Women in the Catholic Church

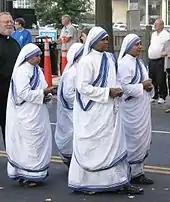
Mother Teresa's Missionaries of Charity wearing traditional Indian saris

Women constitute the great majority of members of the consecrated life within the church. Catholic women have played diverse roles, with religious institutes providing a formal space for their participation and convents providing spaces for their self-government, prayer and influence through many centuries. Catholic women have played a formidable role as educationalists and health care administrators, with religious sisters and nuns extensively involved in developing and running the church's worldwide health and education service networks.